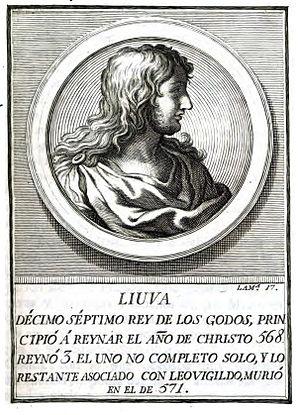
Portrait de LIUVA I, roi Wisigoth, n° 17 dans l'ordre chronologique du livre digitalisé par Google depuis la librairie de l'Université d'Oxford.